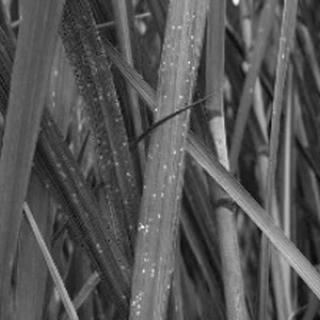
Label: sugarcane_bacterial_blight